List of space stations

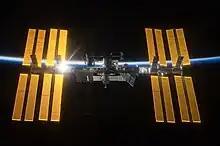
The International Space Station in front of the Earth. This image was taken by while pulling away during STS-119.

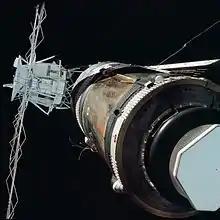
Skylab viewed from the command module of Skylab 2

The Soviet Union ran two programs simultaneously in the 1970s, both of which were called Salyut publicly. The Long Duration Orbital Station (DOS) program was intended for scientific research into spaceflight. The Almaz program was a secret military program that tested space reconnaissance.